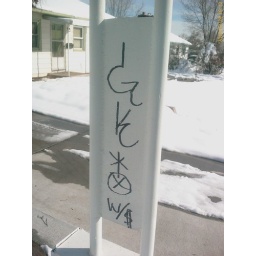
Back side of someone's address sign in front of their house